Carolina (pastry)

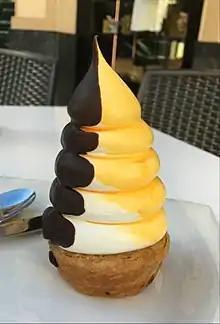
A classic Carolina from Bilbao

The Carolina is a typical pastry of Bilbao, Spain. It consists of a miniature pastry crust filled with custard and topped with a meringue cone. Typically, the cone has a coating of sweet egg yolk glaze and dark chocolate.